Claudio Edinger

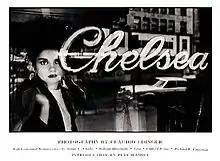
Book: Chelsea Hotel

In 1999, the book "Vitória, city of the islands", about the capital of the Espirito Santo State in Brazil, was published by Abooks. In 2000 Edinger published "Cityscapes", with photographs of New York. In 2001, "Portraits", a collection of photos done for his books and for magazines. Both books were published by DBA.